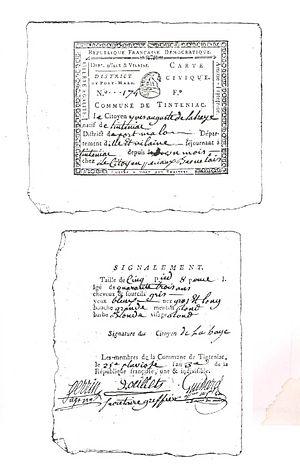
Unique exemplaire de ""carte civique"" trouvé dans les archives révolutionnaires en Ille-et-Vilaine (parmi d'innombrables passeports intérieurs), utilisé en l'an III. Reproduit en annexe de «Le jugement des Chouans par les commissions révolutionnaires d'Ille-et-Vilaine, 1793-1795», Hervé Tigier, Cercle généalogique d'Ille-et-Vilaine, 1988."
Une carte d'identité est un document officiel qui permet à une personne physique de prouver son identité.
Tinténiac est une commune française située dans le département d'Ille-et-Vilaine en région Bretagne, peuplée de 3 635 habitants.